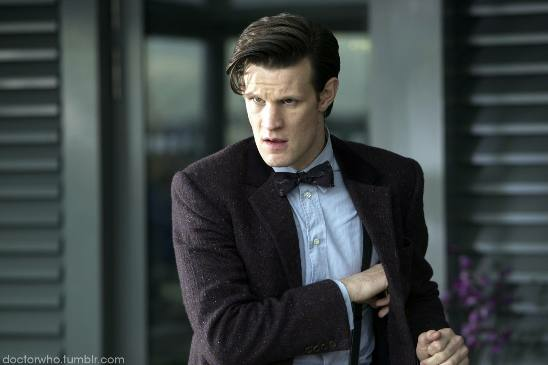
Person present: Yes